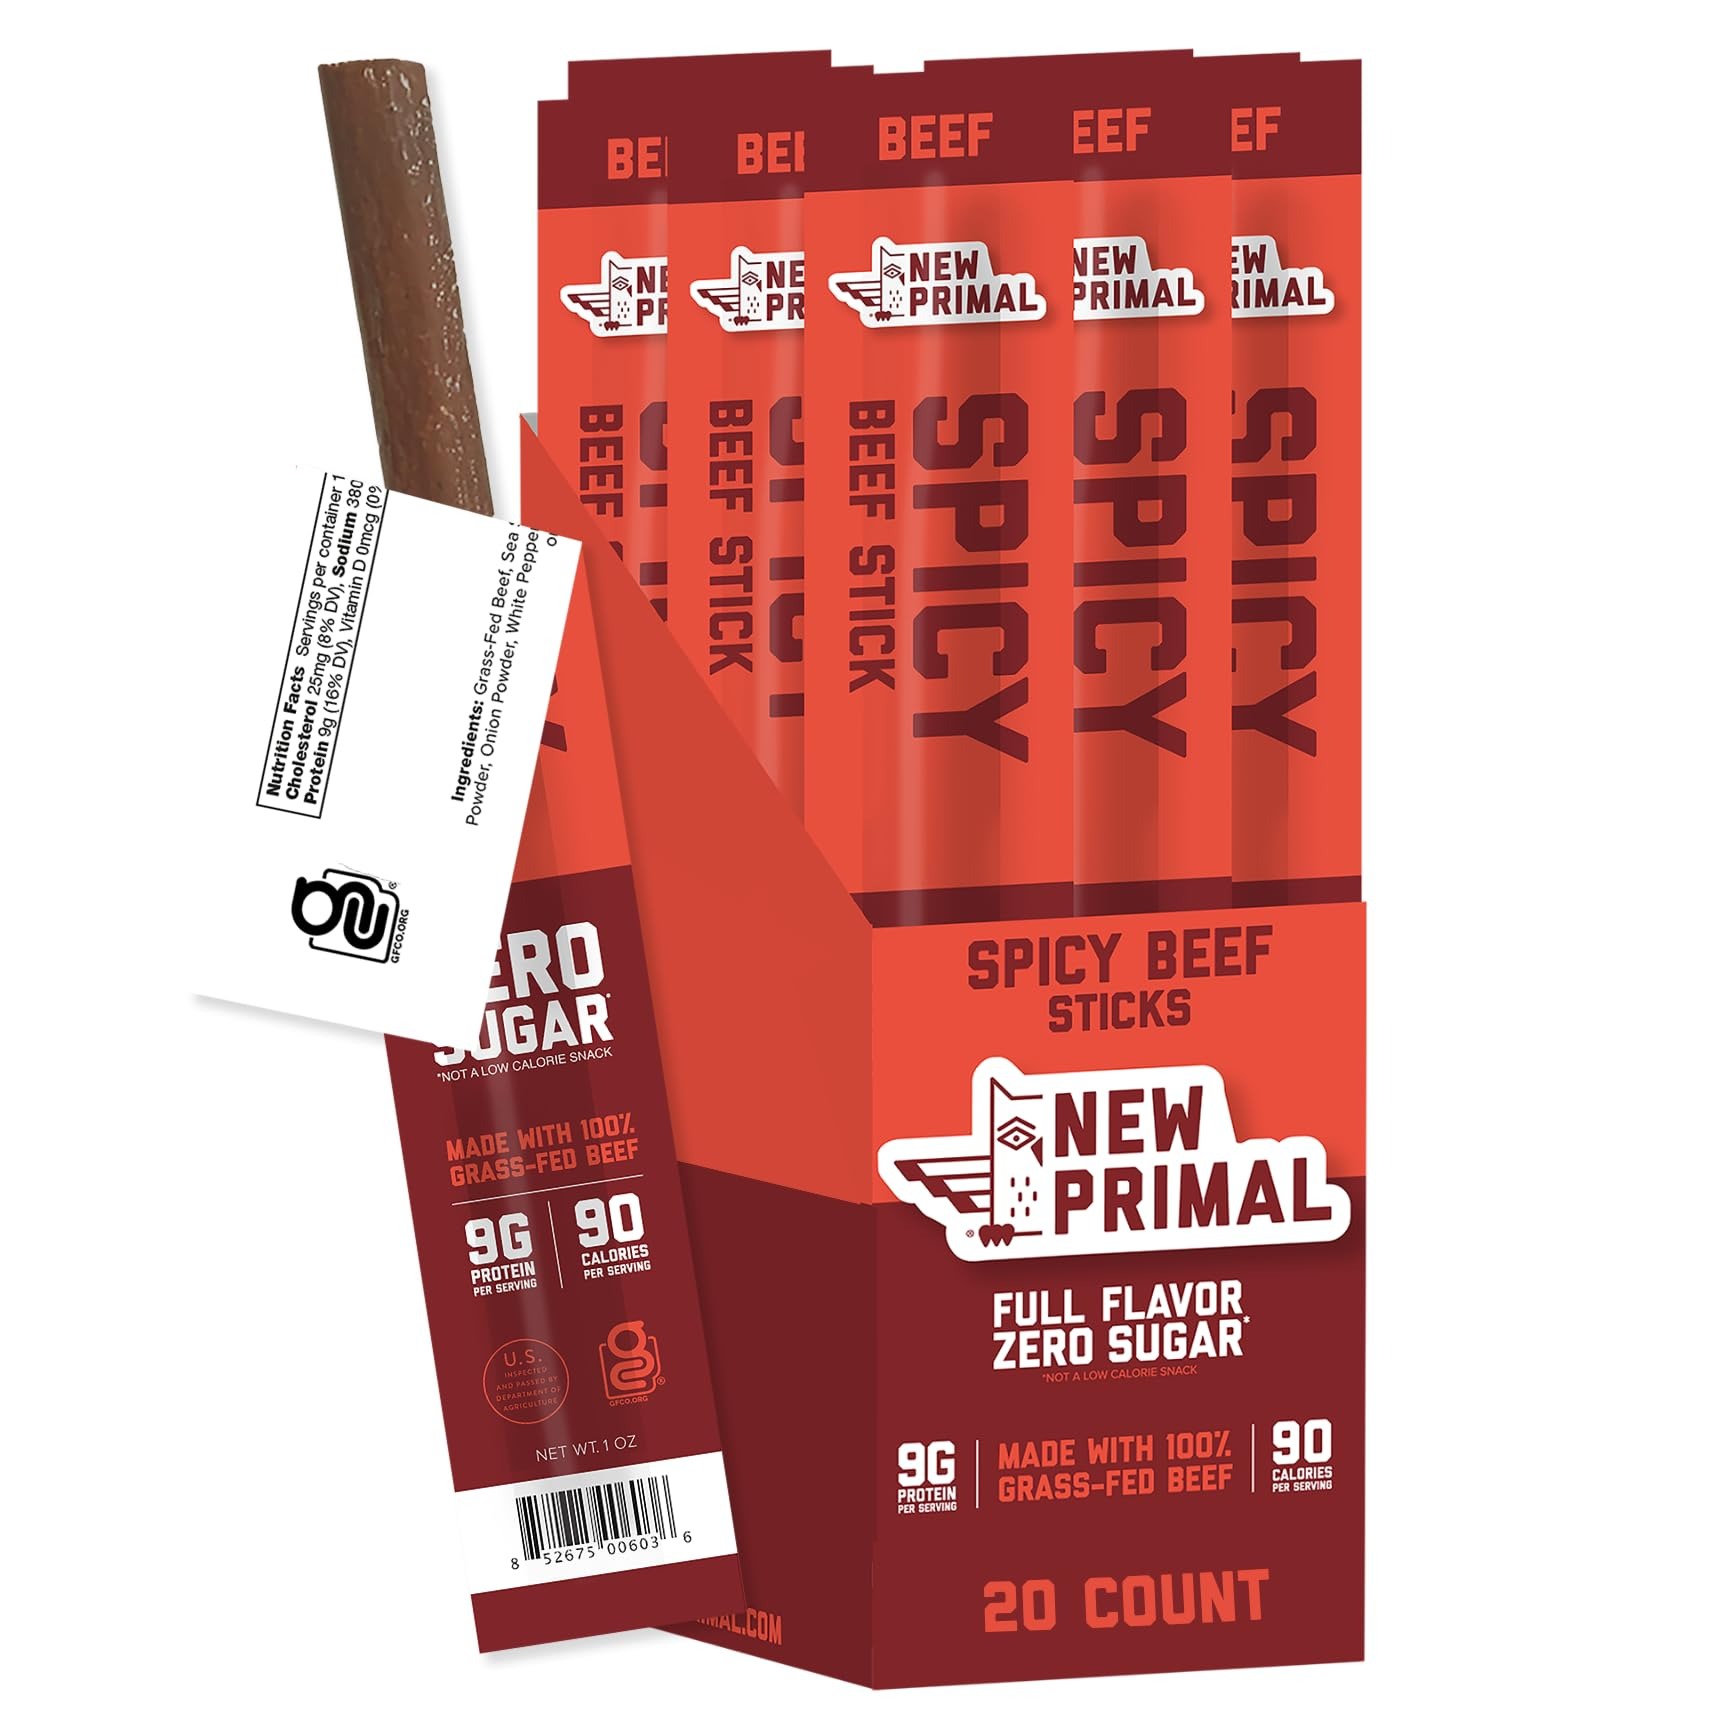
Item Name: New Primal Grass-Fed Spicy Beef Sticks, Keto, Gluten Free Healthy Snacks for Adults, Sugar Free Low Carb High Protein Snack, Paleo Whole30 Jerky Stick, 9g Protein, 20 Ct
Bullet Point 1: GRASS FED SPICY BEEF STICK: Like our Classic, but spiced up a notch! Grass-fed beef mixed with onion, white and black pepper with hints of jalapeno and chili pepper formed into a delicious easy to eat stick that’s perfect for convenient snacking at home or on the go. This spicy hot keto snack pack contains 20 - 1oz sticks.
Bullet Point 2: KETO, GLUTEN FREE & SUGAR FREE: Top 8 allergen friendly! Our meat sticks are naturally sweetened with pineapple juice and honey, made with 0g of sugar, Whole30 approved, paleo, keto, gluten free, and 100% grass-fed beef raised without added hormones or the use of antibiotics.
Bullet Point 3: 9G PROTEIN PER SERVING: New Primal beef sticks are the perfect high protein snacks, that are portable and easy to eat. Feed your inner carnivore - each grass fed meat stick has 9g of protein and just 90 calories per stick.
Bullet Point 4: HEALTHY SNACKS FOR ON THE GO: Our healthy snacks for adults are great for snacking anytime and anywhere, whether you're at the office, at school, traveling, camping, backpacking, running errands, or relaxing at home. These mess free individually wrapped snacks are easy to eat on the go compared to beef jerky or other meat snacks!
Bullet Point 5: NEW PRIMAL: Try our full lineup of convenient, high protein, low sugar and low carb protein snacks. Pack crave-able flavors like Classic Beef, Buffalo Chicken, Lightly Peppered Turkey and Cilantro Lime Turkey. Delicious, on-the-go snacking has never been easier!
Value: 20.0
Unit: Ounce

Price: 44.95